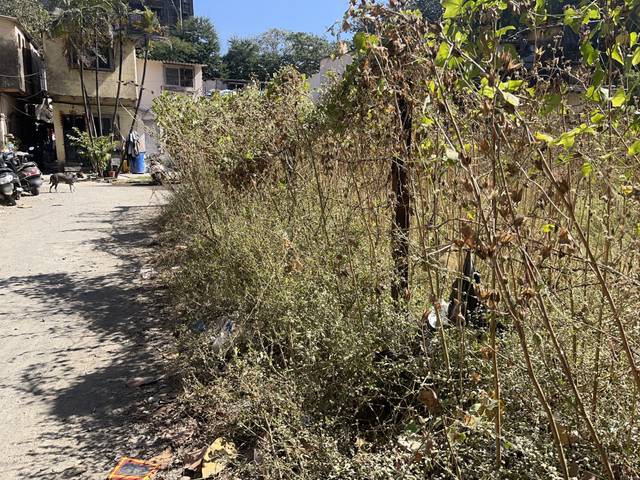
Region: India
Coordinates: 19.2, 72.841